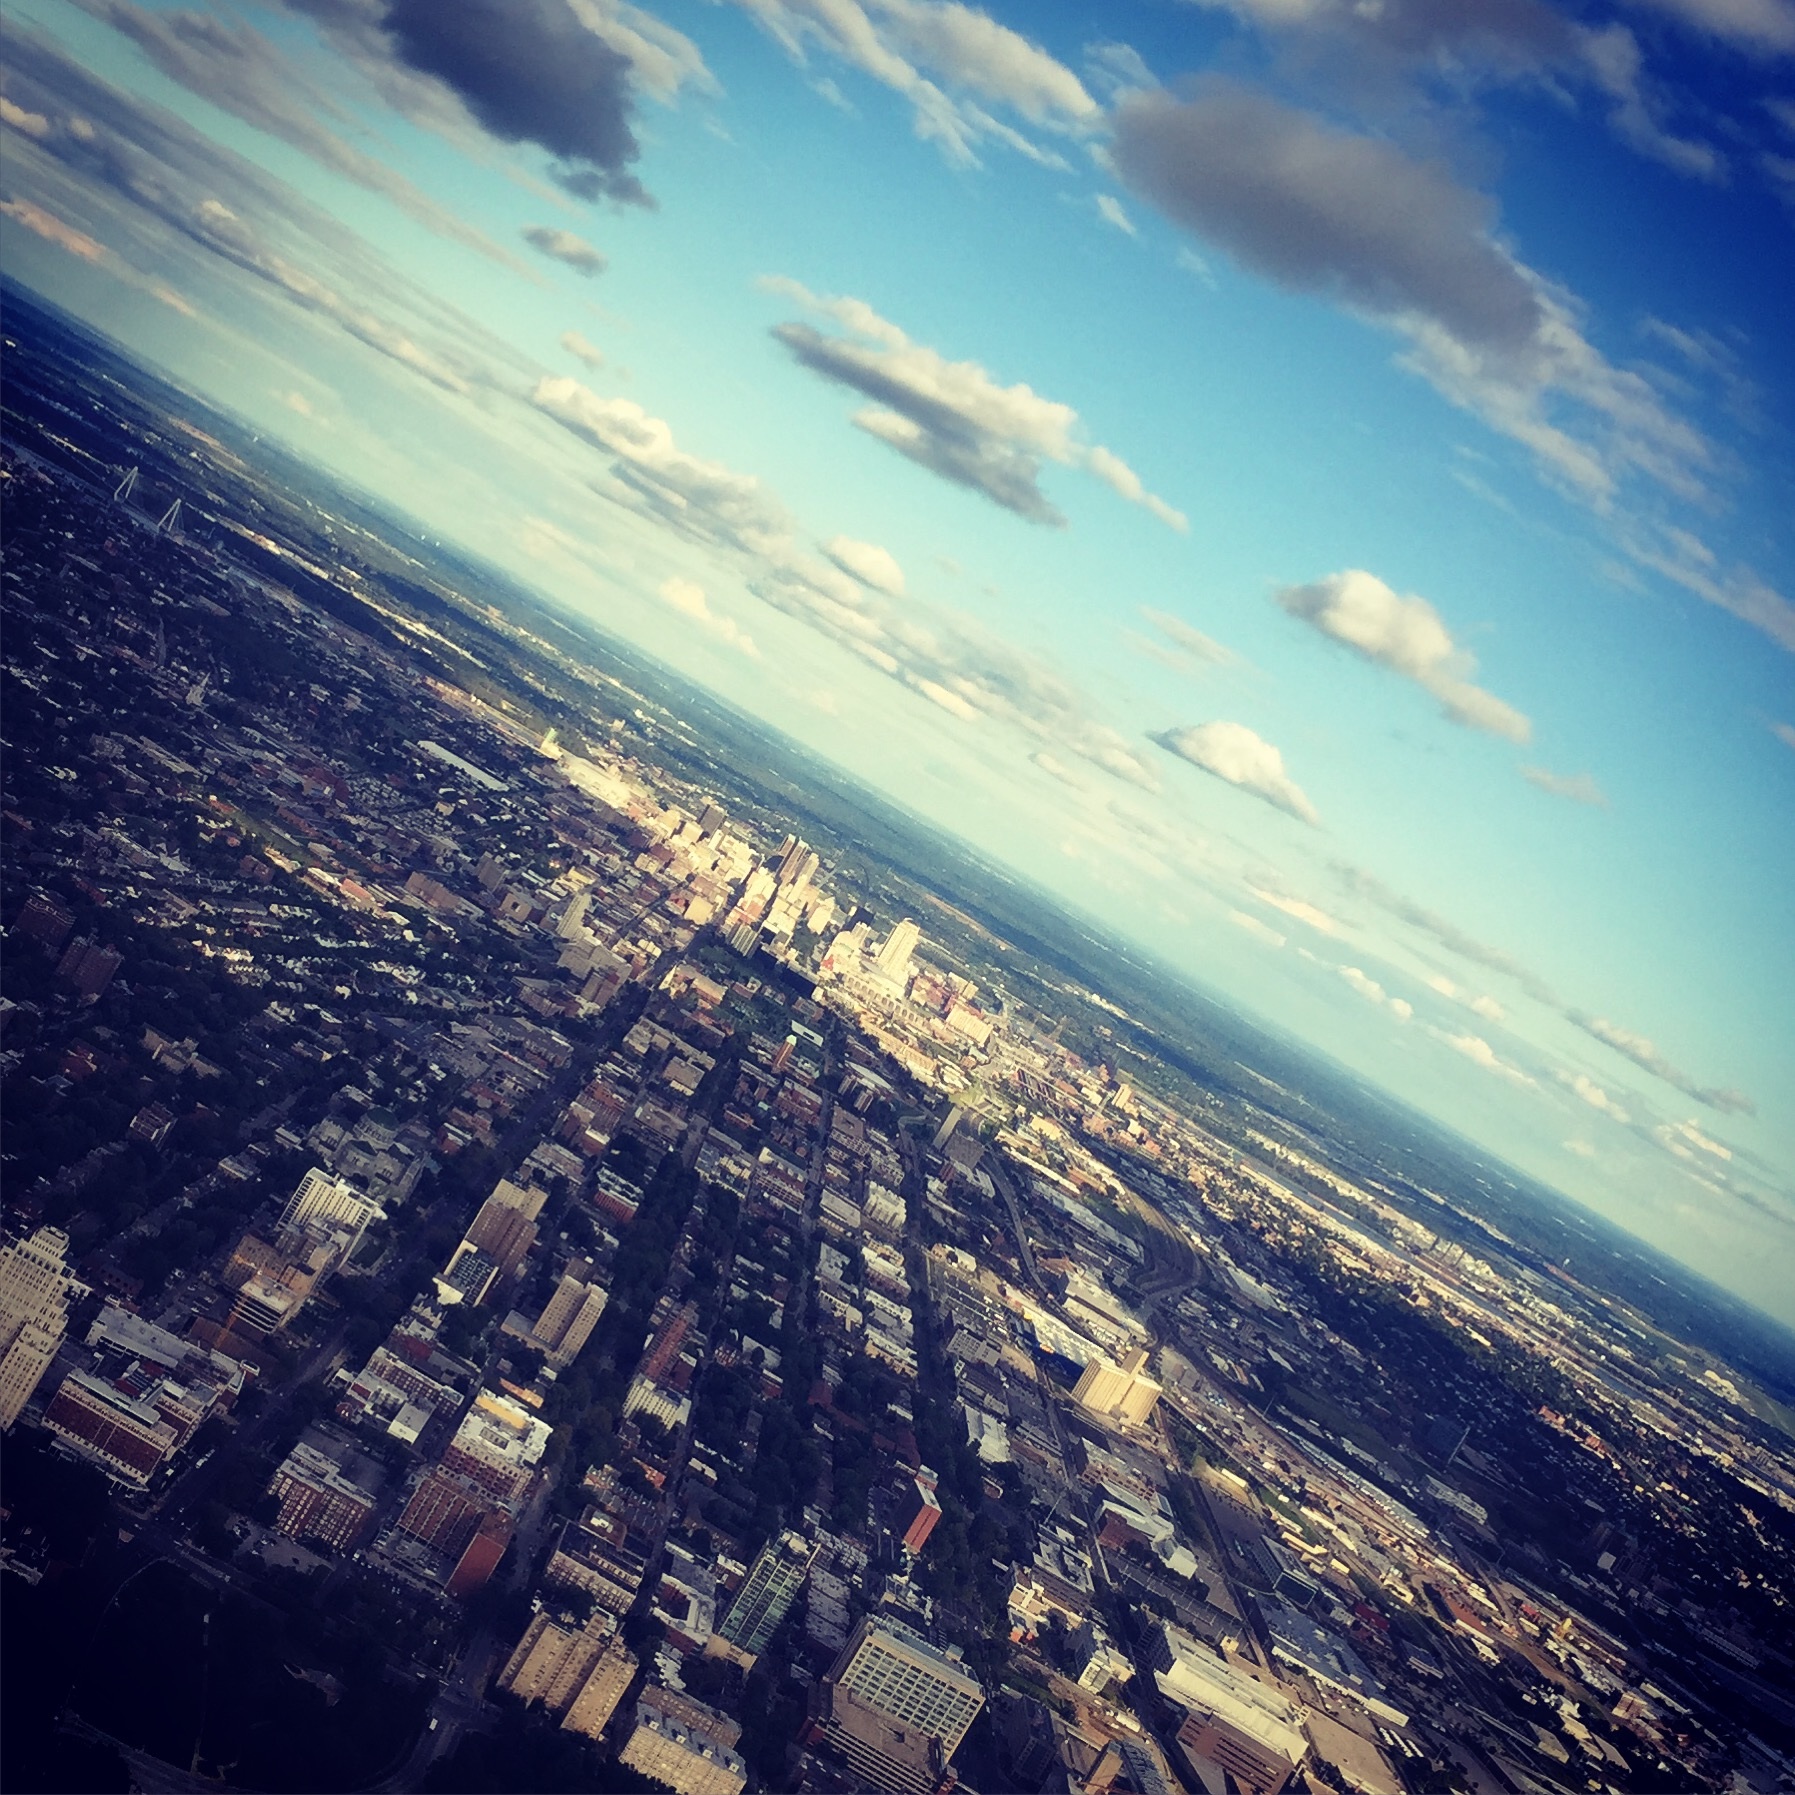
sea, horizon, cloud, sky, sunrise, sunset, photography, sunlight, morning, dawn, atmosphere, dusk, evening, reflection, flight, plain, aerial photography, meteorological phenomenon, atmosphere of earth